Independence, Missouri

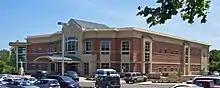
Midwest Genealogy Center

Four school districts have areas within the city: Independence, Blue Springs, Fort Osage Schools, and Raytown.